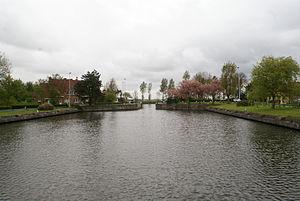
Oudenburg (Belgique): L'écluse de Passendale